Meliponiculture

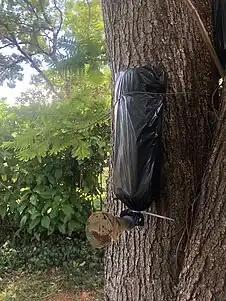
Trap nest with inlet nozzle (optional) installed in a tree.

The most common trap nests are made with 1.5 to 5 liter pet bottles soaked inside with an attractive liquid (propolis, resins, geopropolis, and cerumen diluted in alcohol) and wrapped with cardboard or newspaper and black plastic, imitating the hollow interior of trees. To produce the attractive liquid, the beekeeper usually lets the product dissolve for a few weeks, shaking it daily.